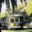
Label: streetcar